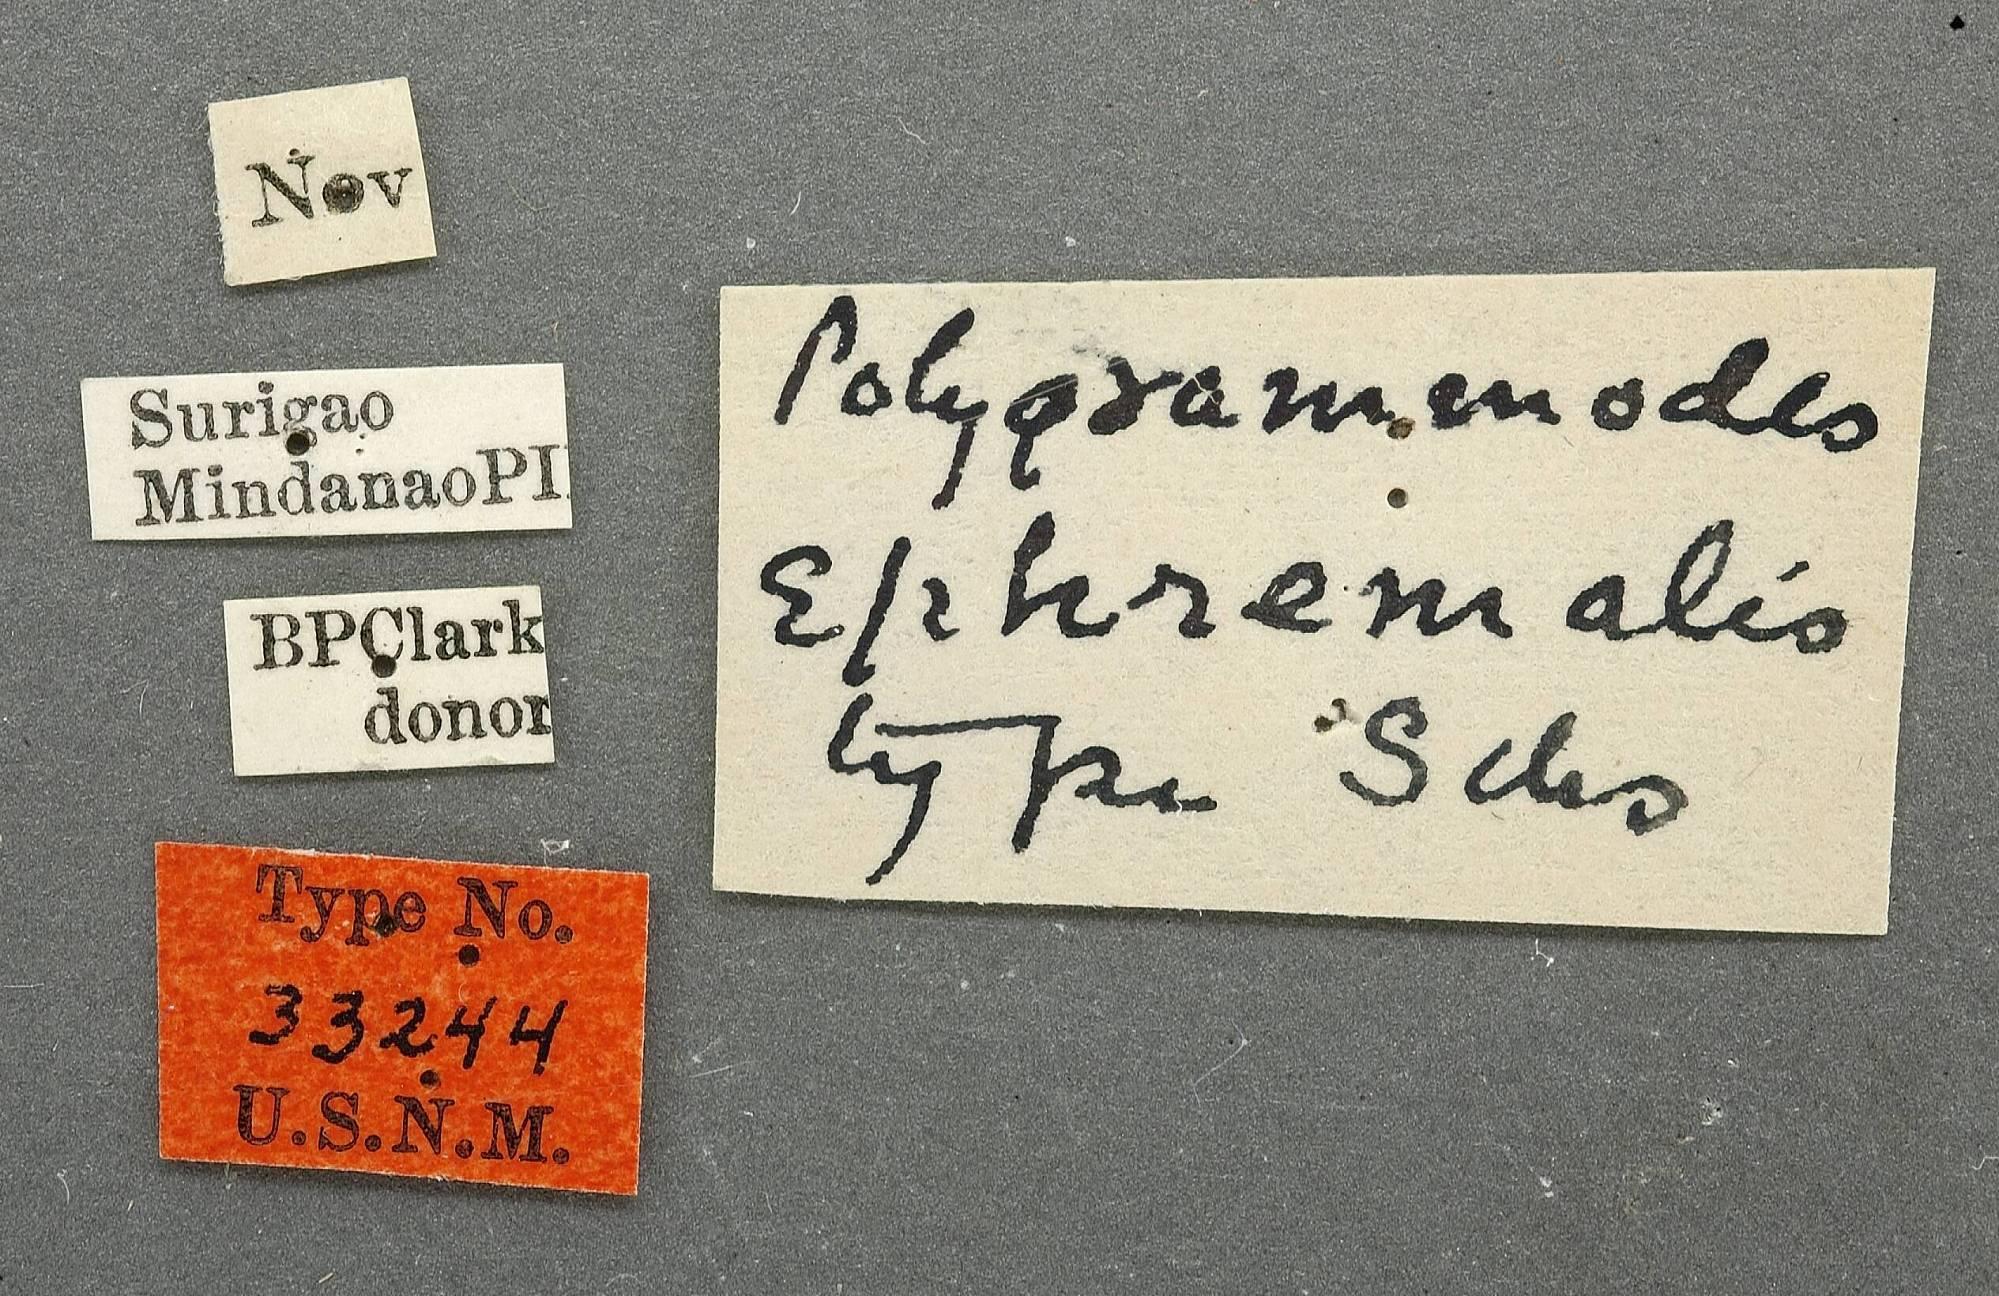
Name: Polygrammodes ephremalis
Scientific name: Polygrammodes ephremalis
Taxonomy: Animalia, Arthropoda, Insecta, Lepidoptera, Crambidae
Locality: Surigao, Mindanao, PI, Mindanao Island, Philippines